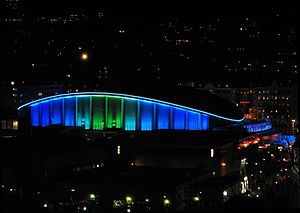
VM i håndbold 2011 (mænd) / Slutrunde / Værtsbyer og arenaer
Scandinavium
Verdensmesterskabet i håndbold for mænd 2011 var det 22. VM i håndbold for mænd arrangeret af International Handball Federation. Slutrunden blev afviklet i januar 2011 i Sverige.